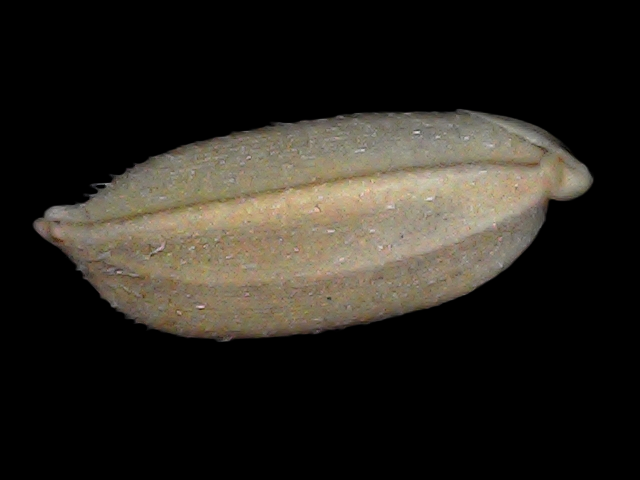
Rice variety: Br22